The Favourite

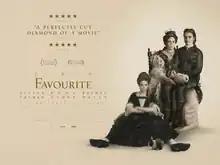
UK theatrical release poster

The Favourite is a 2018 satirical absurdist period dark comedy art film directed by Yorgos Lanthimos, and written by Deborah Davis and Tony McNamara. A co-production between Ireland, the United Kingdom, and the United States, the film stars Olivia Colman, Emma Stone, and Rachel Weisz. Set in early 18th-century Great Britain, it examines the relationship between cousins Sarah Churchill, Duchess of Marlborough, and Abigail Hill, who will become Baroness Masham as the action progresses, as they vie to be court favourite of Queen Anne.